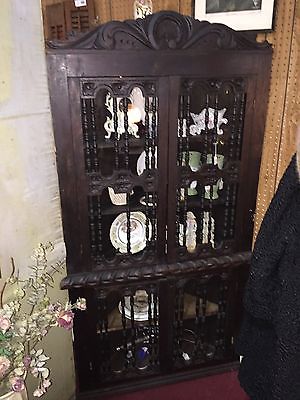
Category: cabinet